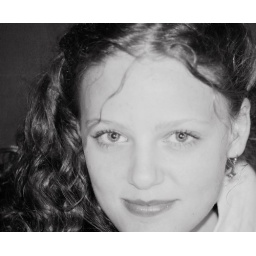
Taken with window light in my bedroom